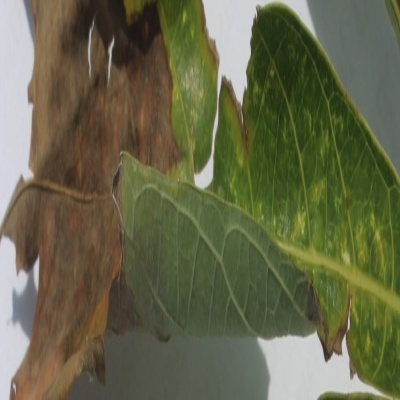
Crop: Cassava
Condition: bacterial blight